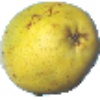
Label: pear_monster